Maisons-Laffitte station

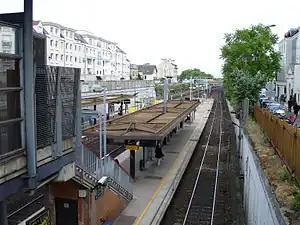
Maisons-Laffitte station platforms

Maisons-Laffitte station is a railway station in Maisons-Laffitte, a northwestern suburb of Paris, France. It is on the Paris–Le Havre railway. The rer line A passes through the station. The station has a glass entrance with blue glass and is built in red bricks. The closest station to Maisons-Laffitte is the one of Sartrouville which is away. It is composed of two accessible platforms, both which are used for the rer line A.